1947–48 Australia rugby union tour of Britain, Ireland, France and North America

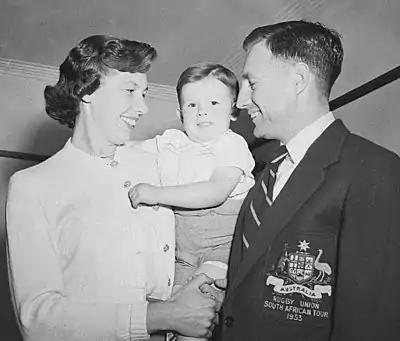
Cyril Burke & family.

The "Exhibition Matches" are not classed as important as the "Tour matches", they are listed on the tour although the starting line-ups are not counted in the players' stats.